Egyptair

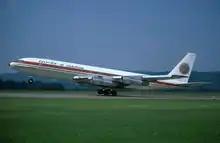
An Egyptair Boeing 707-320C at Zurich Airport in 1978

Egyptair inherited UAA's staff, equipment, assets and liabilities. On 19 March 1972, EgyptAir Flight 763, a Douglas DC-9-32 carrying Yugoslav registration YU-AHR crashed into the Shamsan Mountains, southwest of Aden, killing all 30 occupants. On 16 June, an Ilyushin Il-62 (SU-ARN) was involved in a landing accident with no reported fatalities. In July, Tupolev Tu-154s were ordered for million, with three of them slated for delivery in July 1973, three in November 1973 and two in March 1974. Before firming the transaction up Egyptair had also considered the Boeing 727, but financing for these US-manufactured aircraft could not be arranged. Under the terms of the contract, light maintenance was to be performed in Egypt, whereas airframe and engine overhauling was to be undertaken in the Soviet Union. In July 1972, the acquisition of four Boeing 707-320Cs valued at million was announced. At this time, the airline had four Boeing 707s already in operation. The handover of the new aircraft had been arranged for March, May, June and September 1973. On 5 December 1972, one of the four 707s already in the fleet (SU-AOW) crashed near Cairo while on a training flight. The crew of perished in the accident. Reports indicating the airframe had been shot down were denied by the Egyptian government. An Ilyushin Il-18, registration SU-AOY, was involved in a deadly accident near Nicosia on 29 January 1973 when it crashed into mountainous terrain, killing all occupants. Delivery of the four new Boeing 707s took place during the year, with two more 707-320Cs being ordered in September. In October the three Il-62s were returned to Aeroflot because of elevated operational costs and technical issues. Also that month, the first Tu-154 entered the fleet and was used for pilot training. From Moscow, the handover of the Tu-154s was made through London-Heathrow, where these aircraft were fitted with British-made seats.